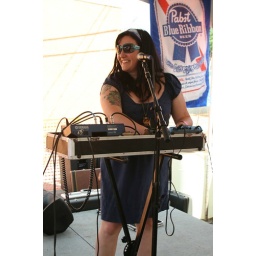
fat girls by the snack table